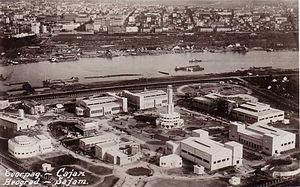
Le camp de concentration de Sajmište était un camp de concentration nazi en fonction durant la Seconde Guerre mondiale sur le territoire de l'État indépendant de Croatie, dans la banlieue de Belgrade. Ce camp fut créé en décembre 1941 et fermé en septembre 1944.